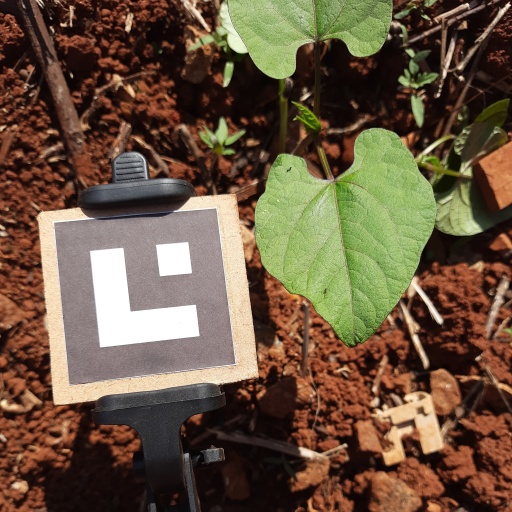
Observations: wavy surface, no eating holes, under sunlight, insect on surface